Justizpalast (Munich)

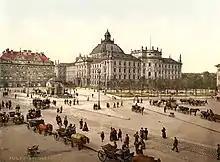
Postcard from the 19th century

The palatial (old) "Palace of Justice" was constructed in 1890–97 by the architect Friedrich von Thiersch in Neo-Baroque style at the west side of the Karlsplatz (Stachus). The building of the Gründerzeit is dominated by a central glass dome (67 meters). The building is 138 meters long and 80 meters deep. The center of the building, which was designed around two courtyards, is the central hall measuring 19 m x 29 m.